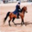
Label: horse